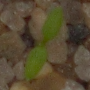
Label: common_chickweed